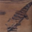
Label: crocodile